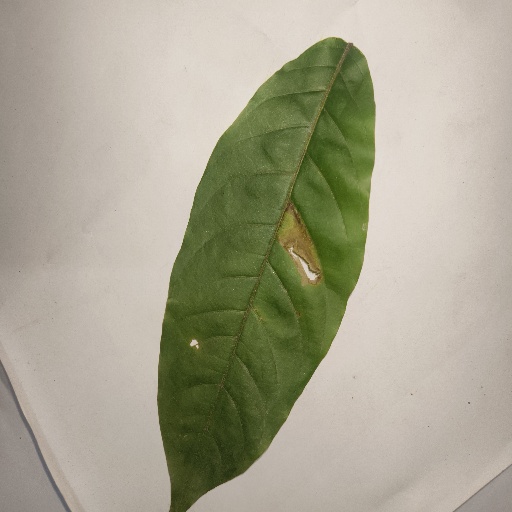
Species: HariTaki
Leaf condition: Bacterial Spot